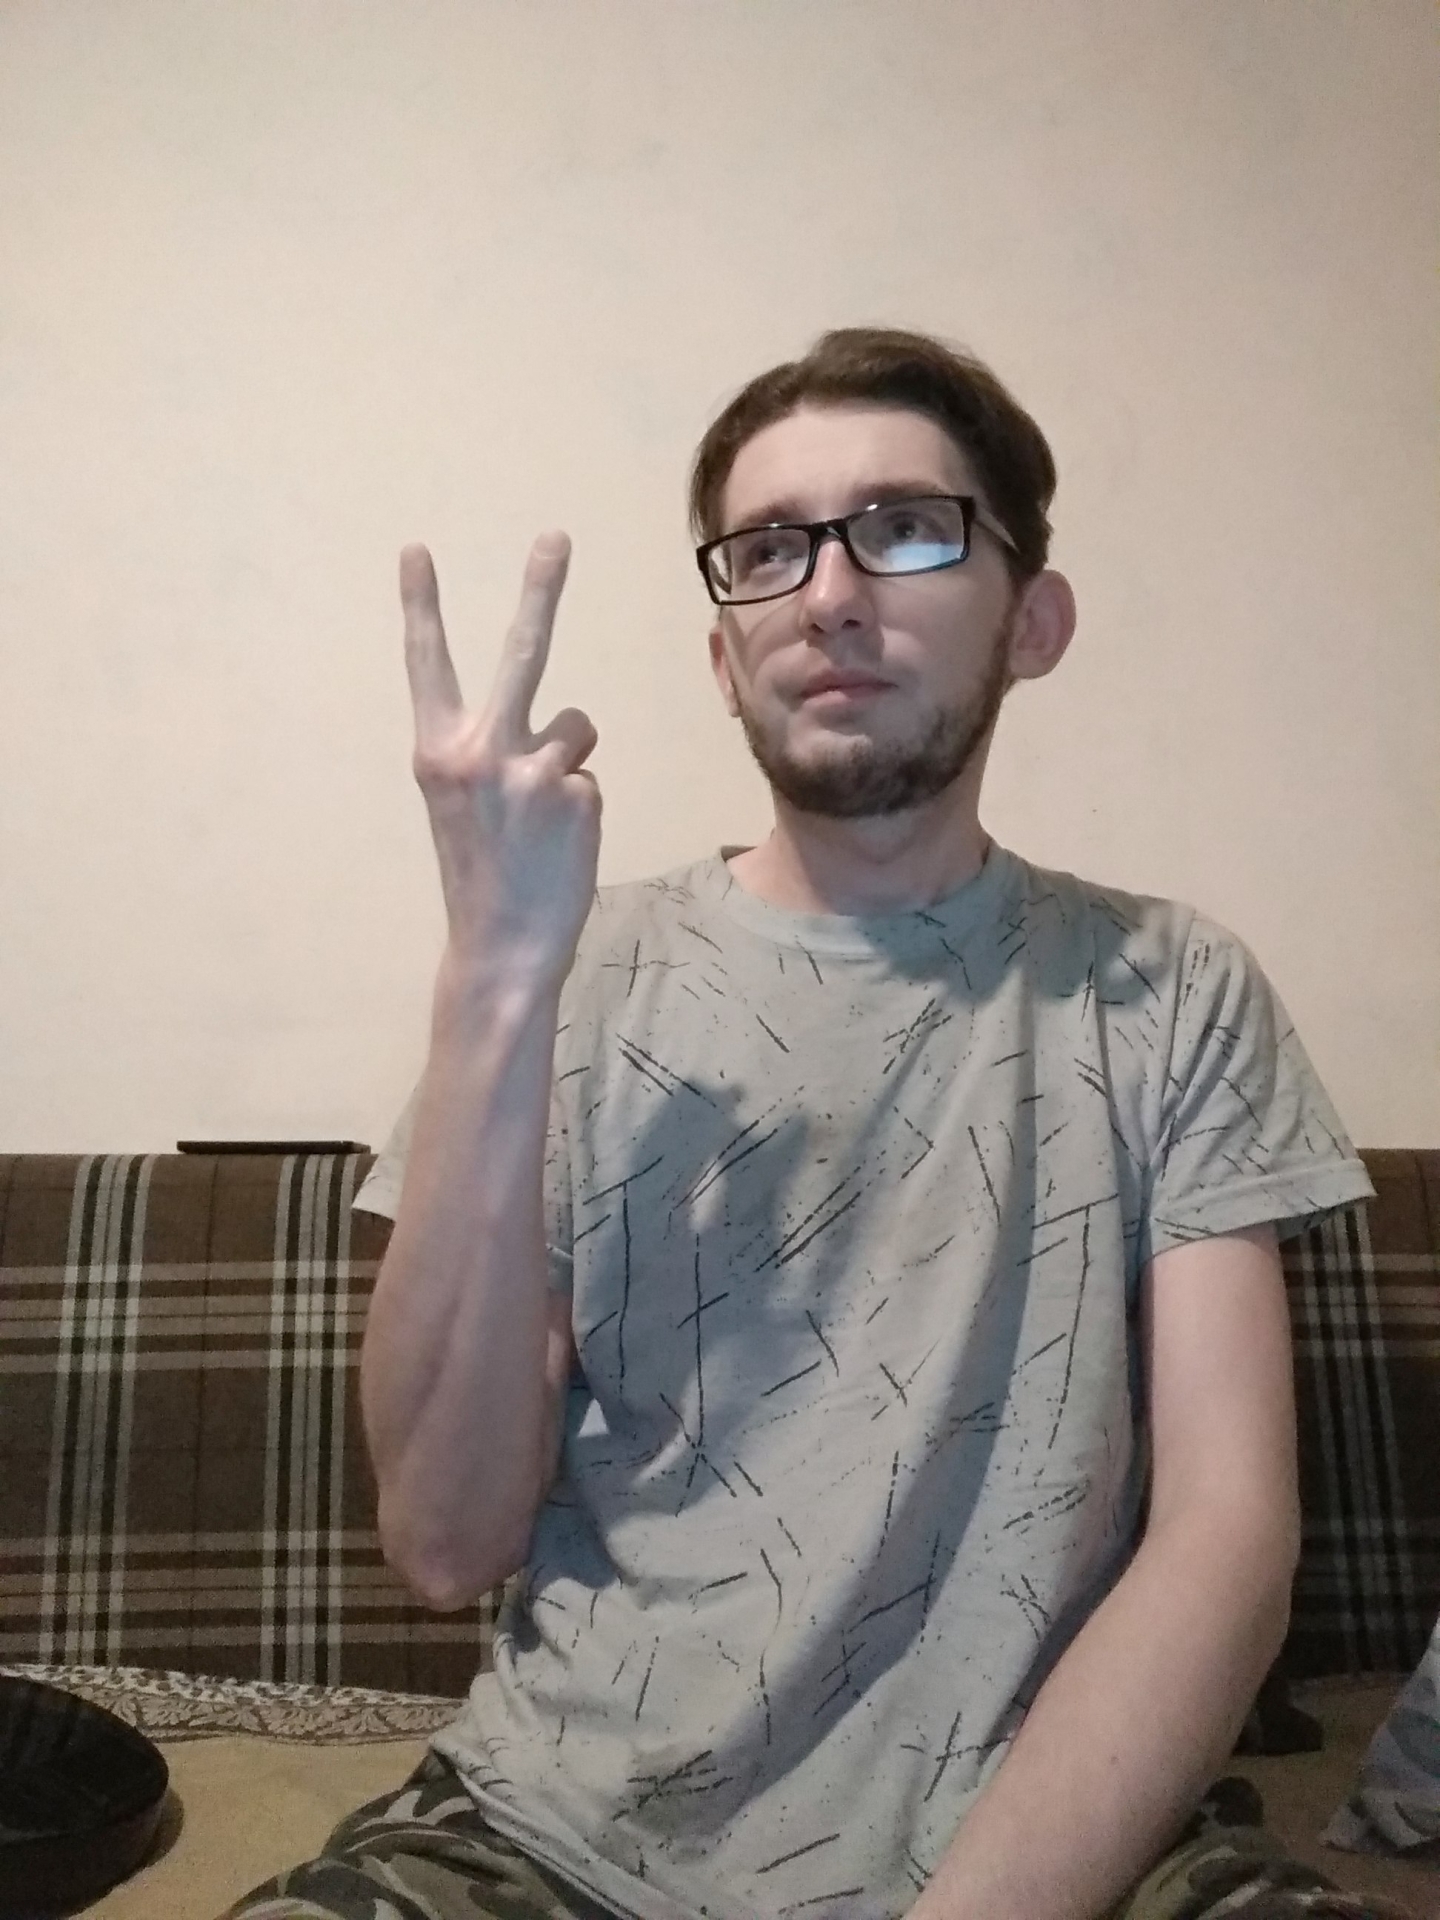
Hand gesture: peace_inverted